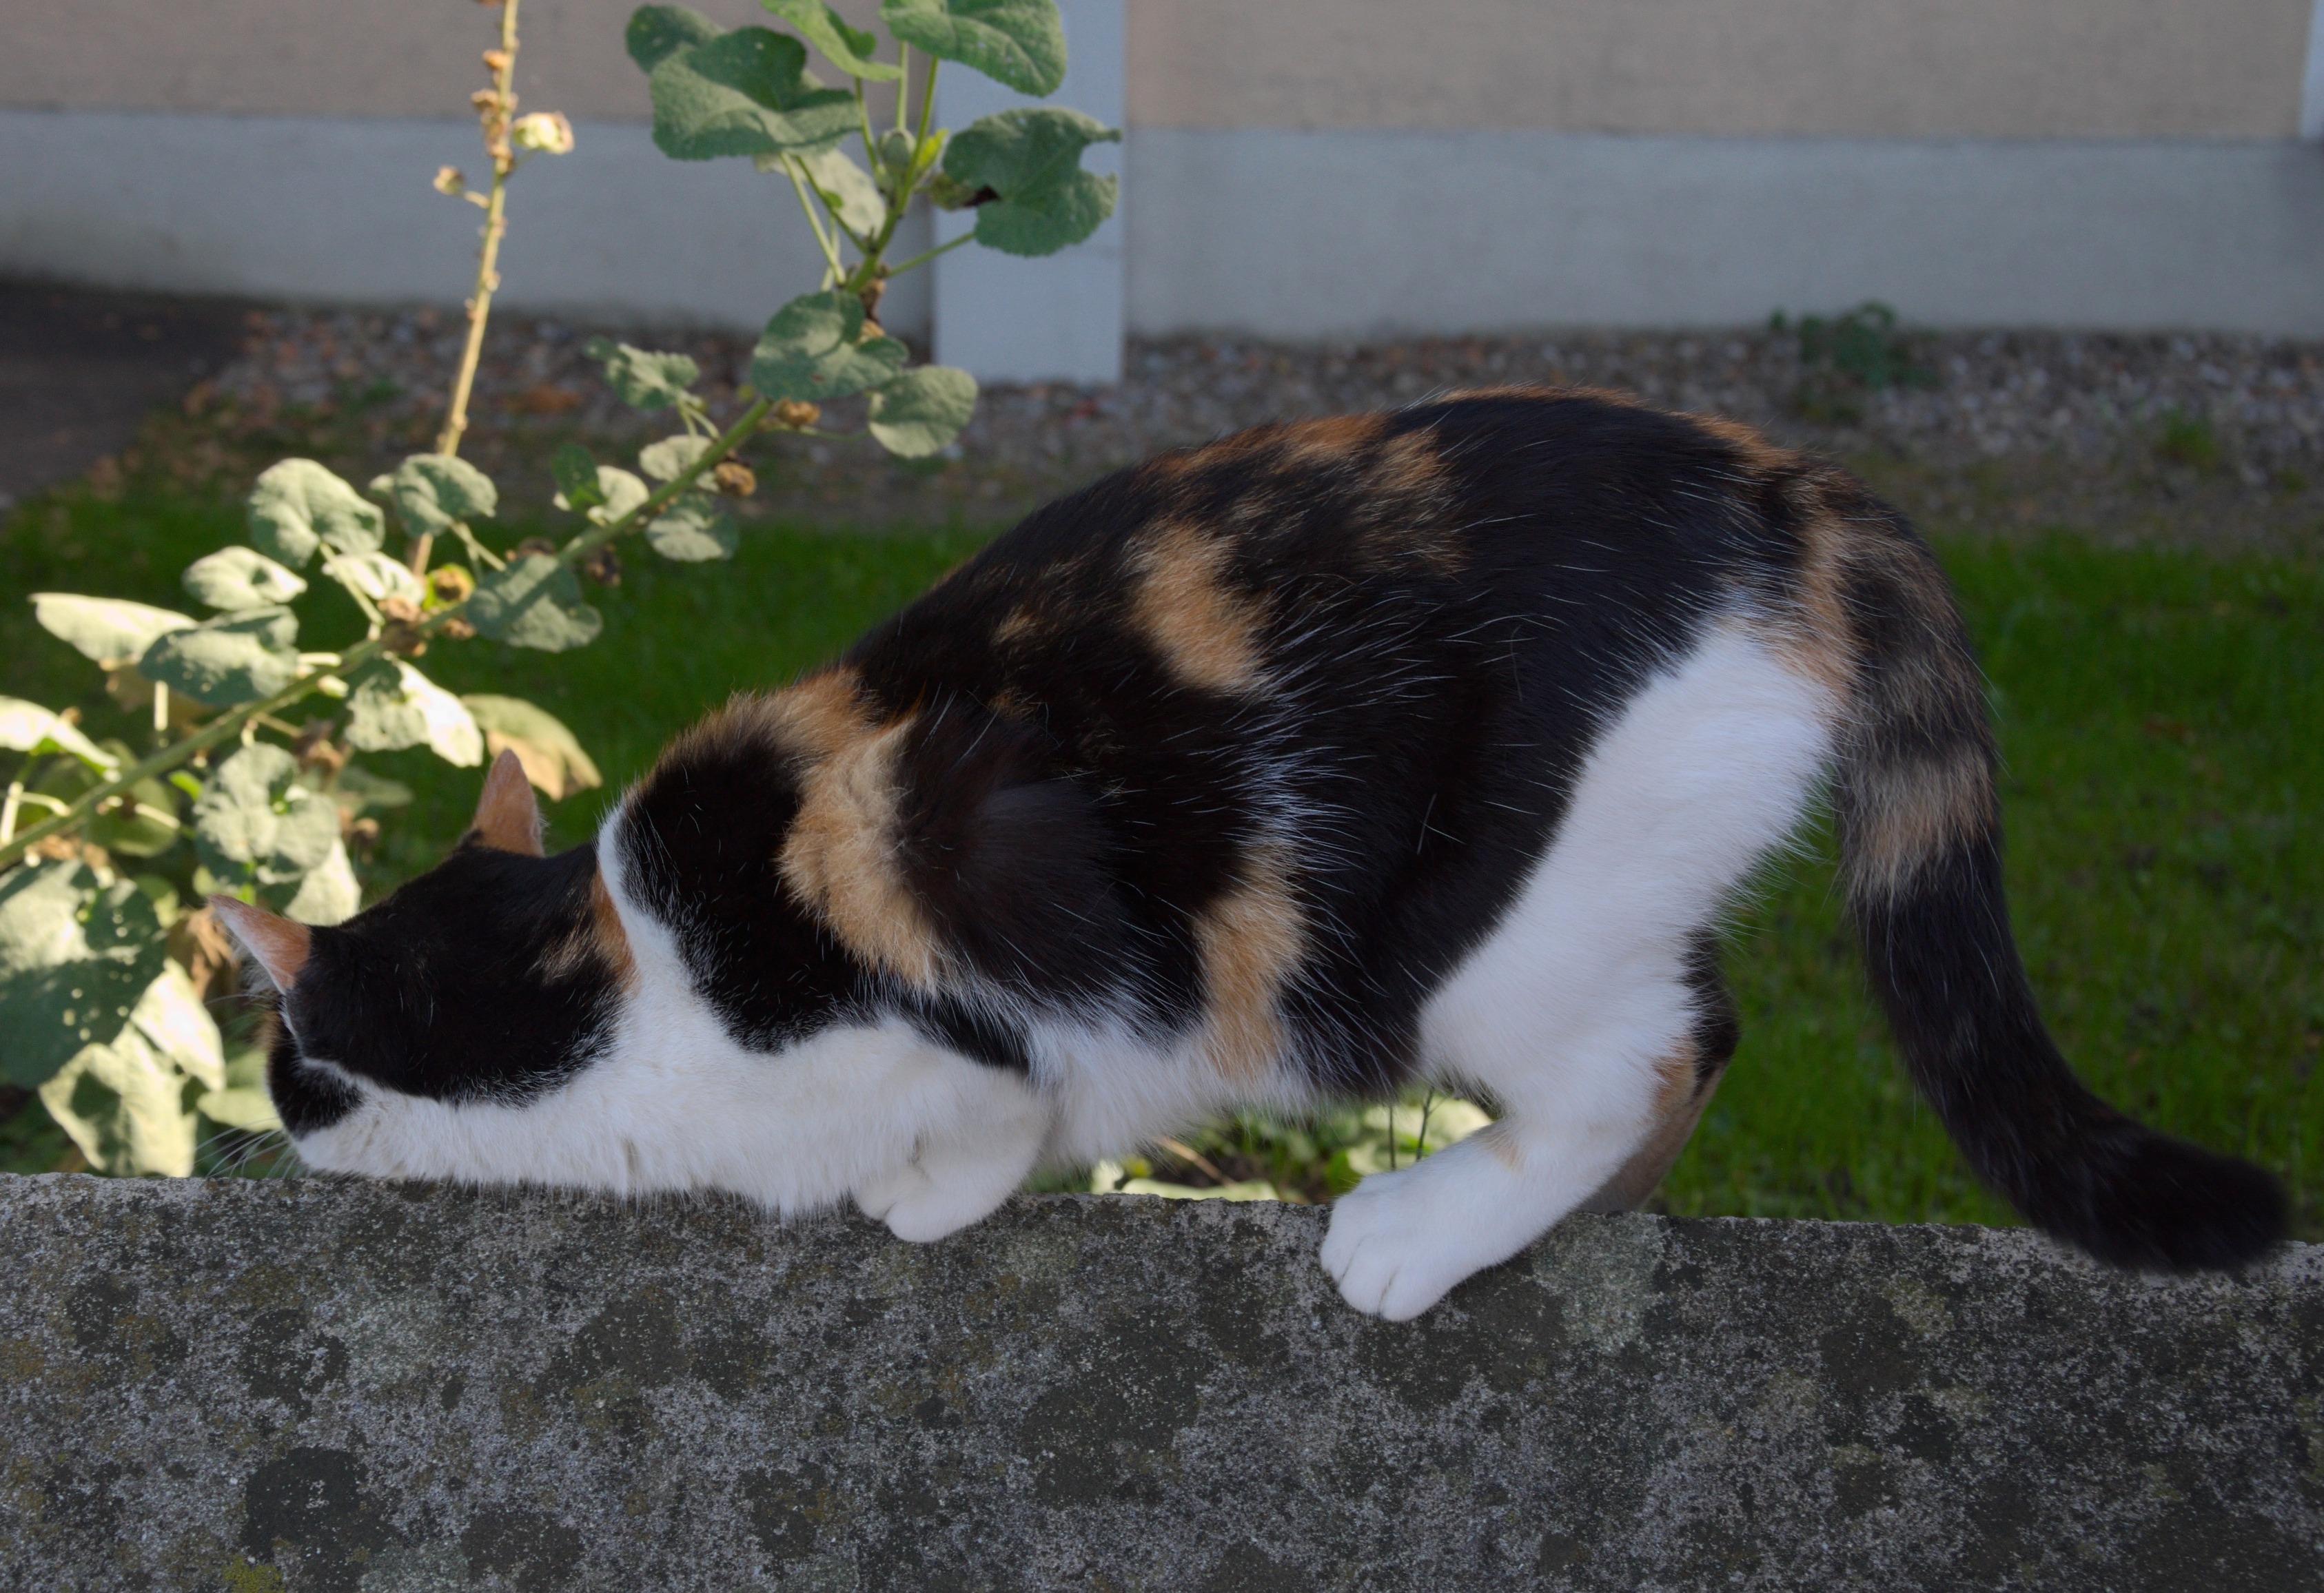
cat, mammal, animals, vertebrate, cling, small to medium sized cats, cat like mammal, dog breed group